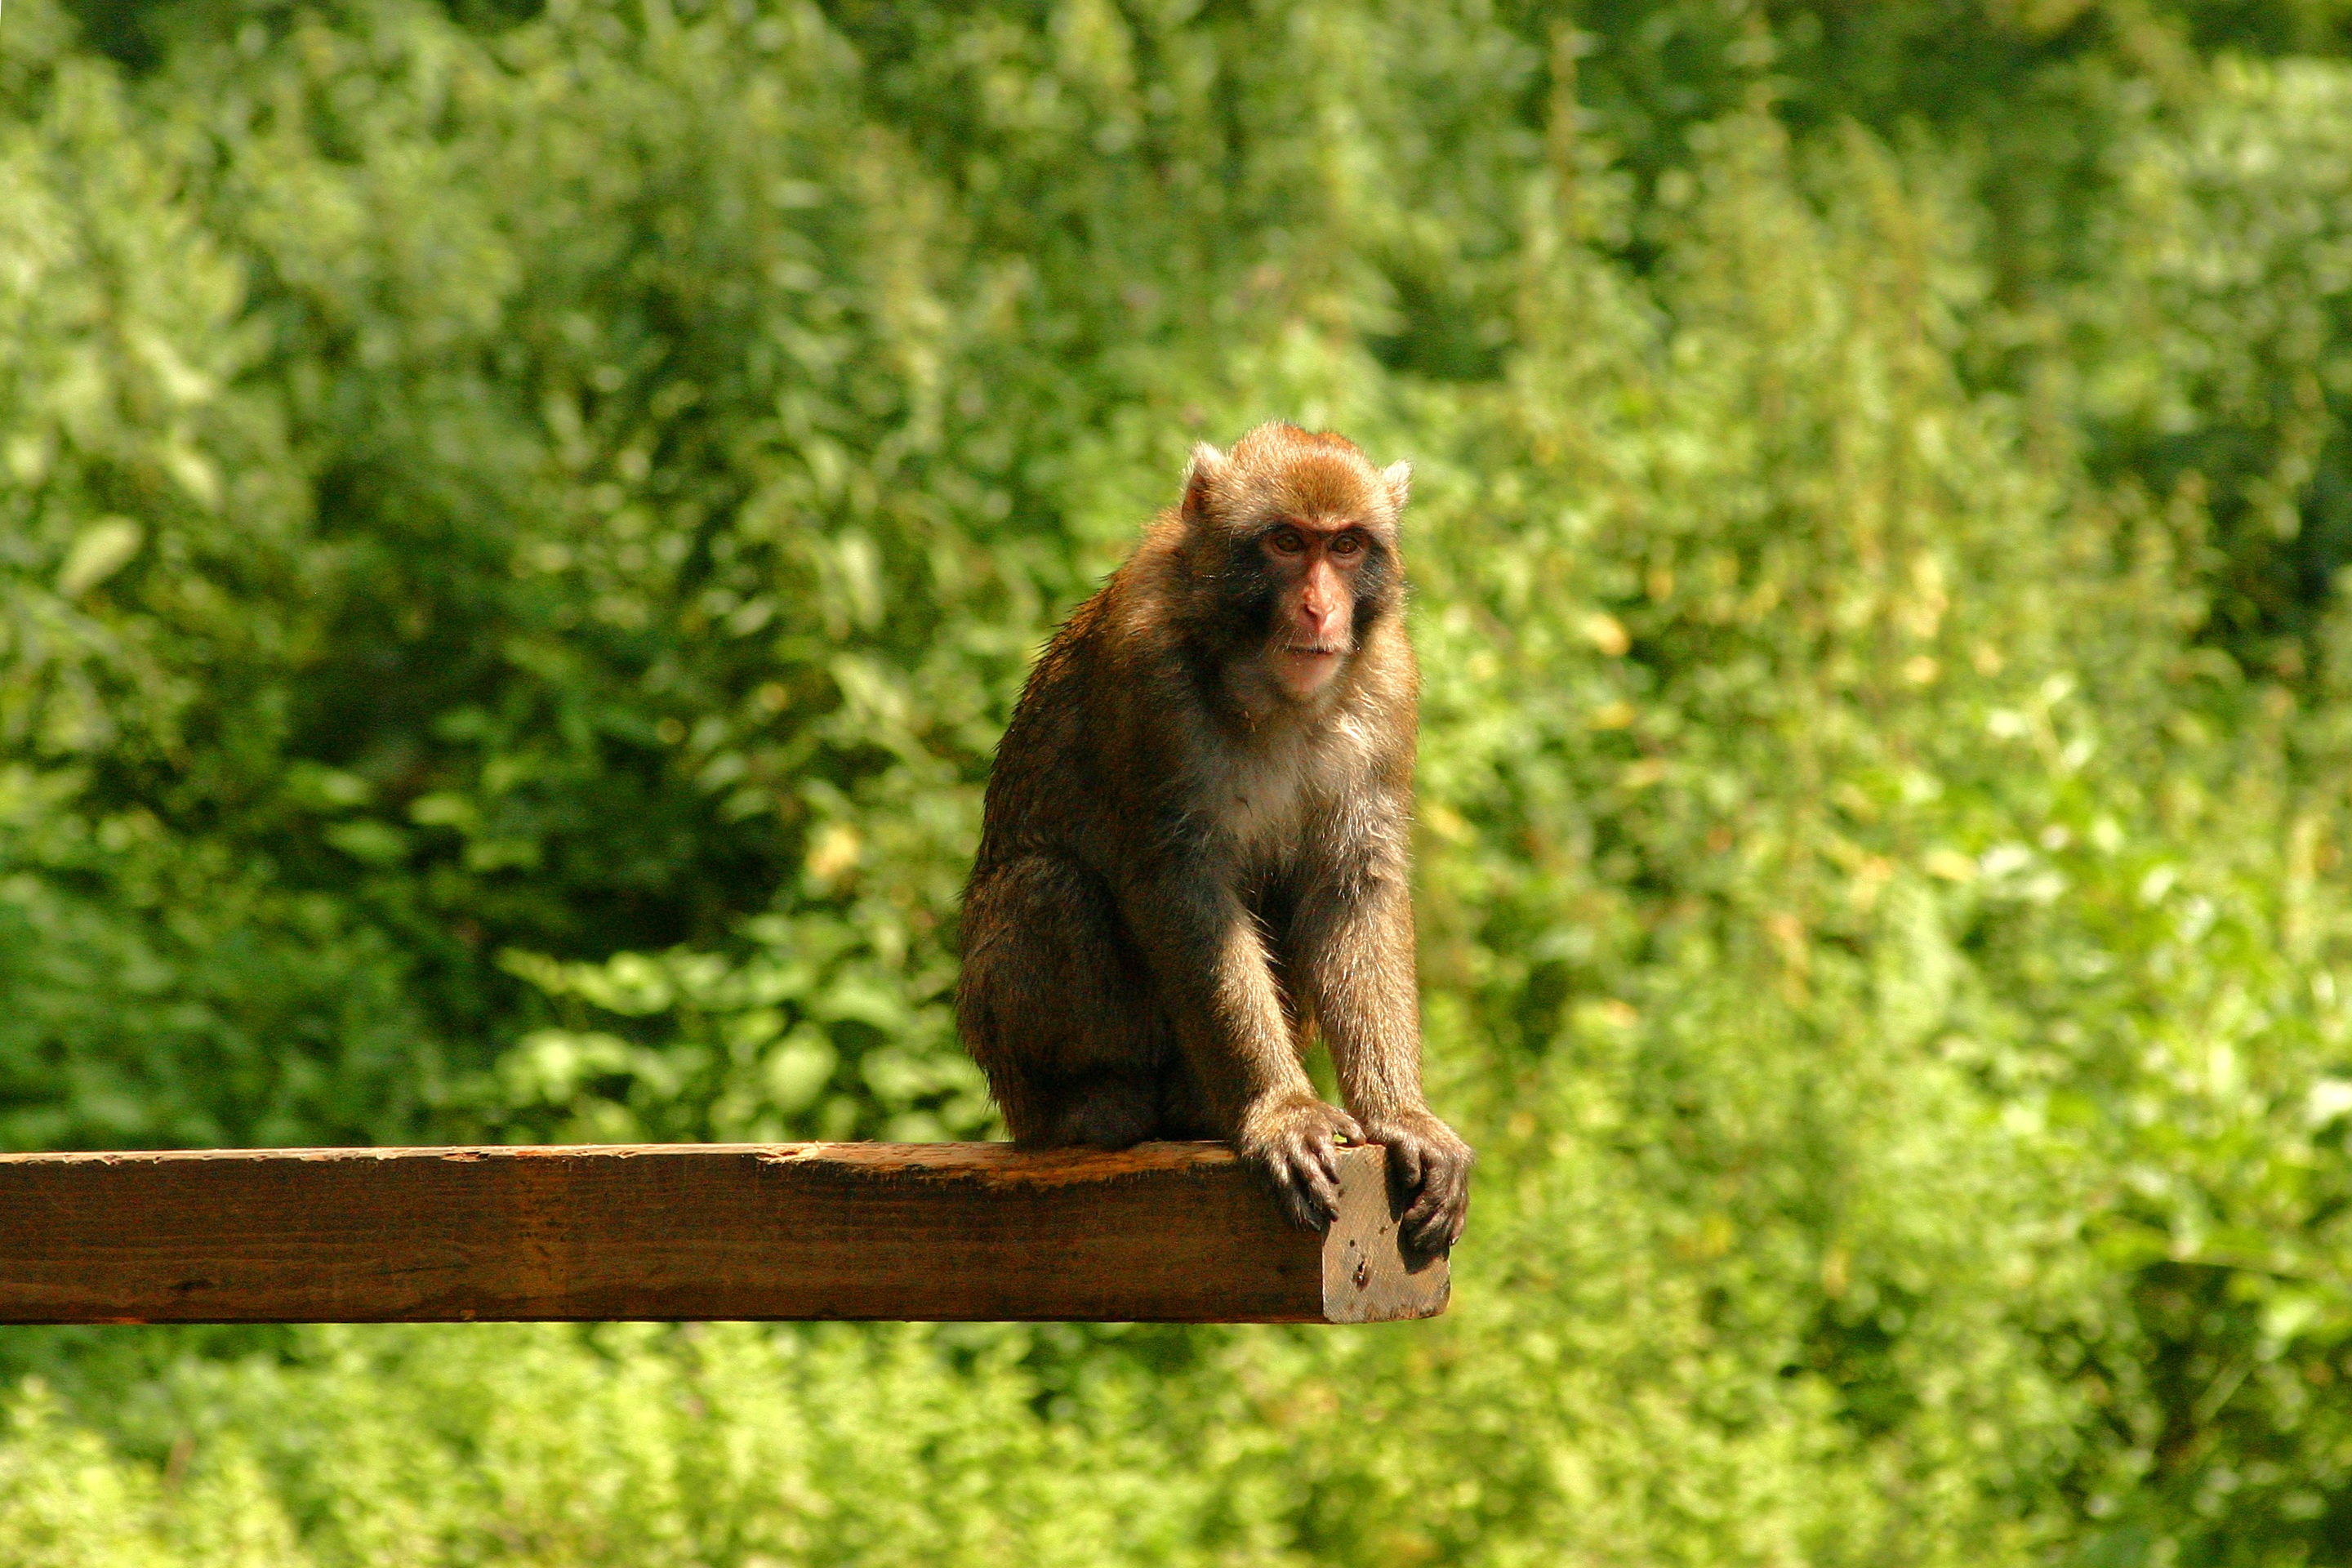
nature, boardwalk, animal, wildlife, web, mammal, monkey, fauna, primate, macaque, old world monkey, makake, new world monkey, japanmakake, schneeaffe, rotgesichtsmakake, macaca fuscata, adult monkey